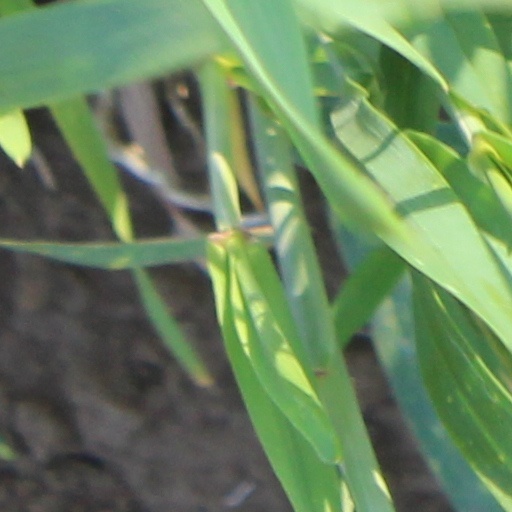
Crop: wheat